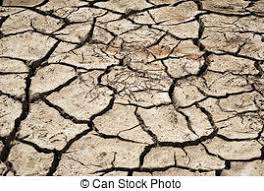
Soil type: Clay soil